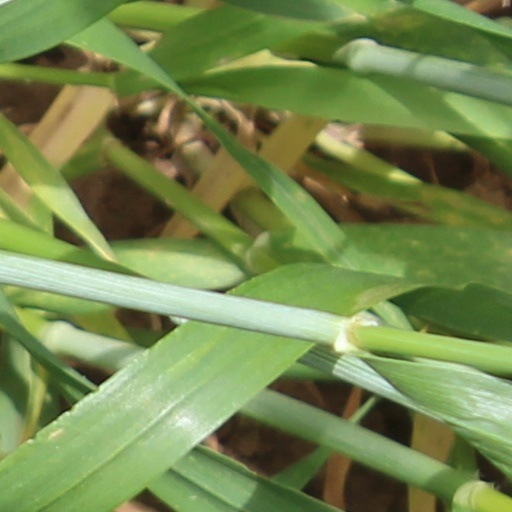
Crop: wheat